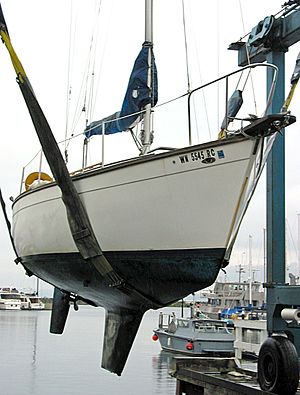
Skrog
Et skrog
"Et skrog er i skibsterminologi betegnelsen for skibets ""krop"".